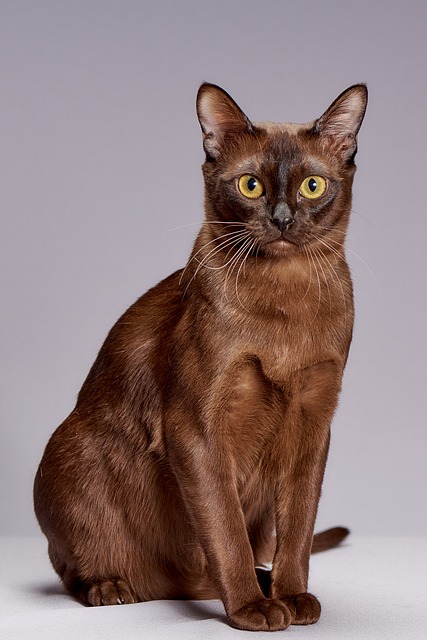
Label: gatto